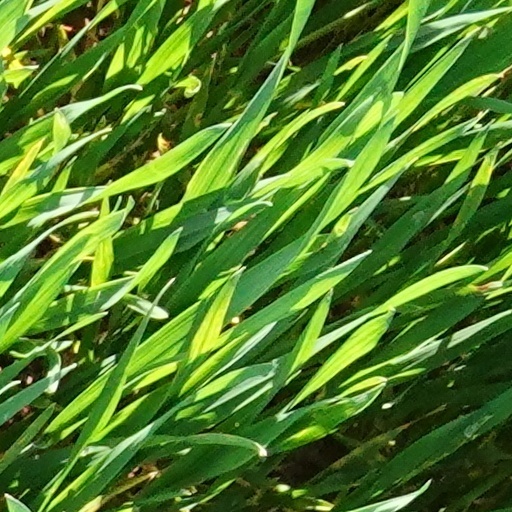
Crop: wheat